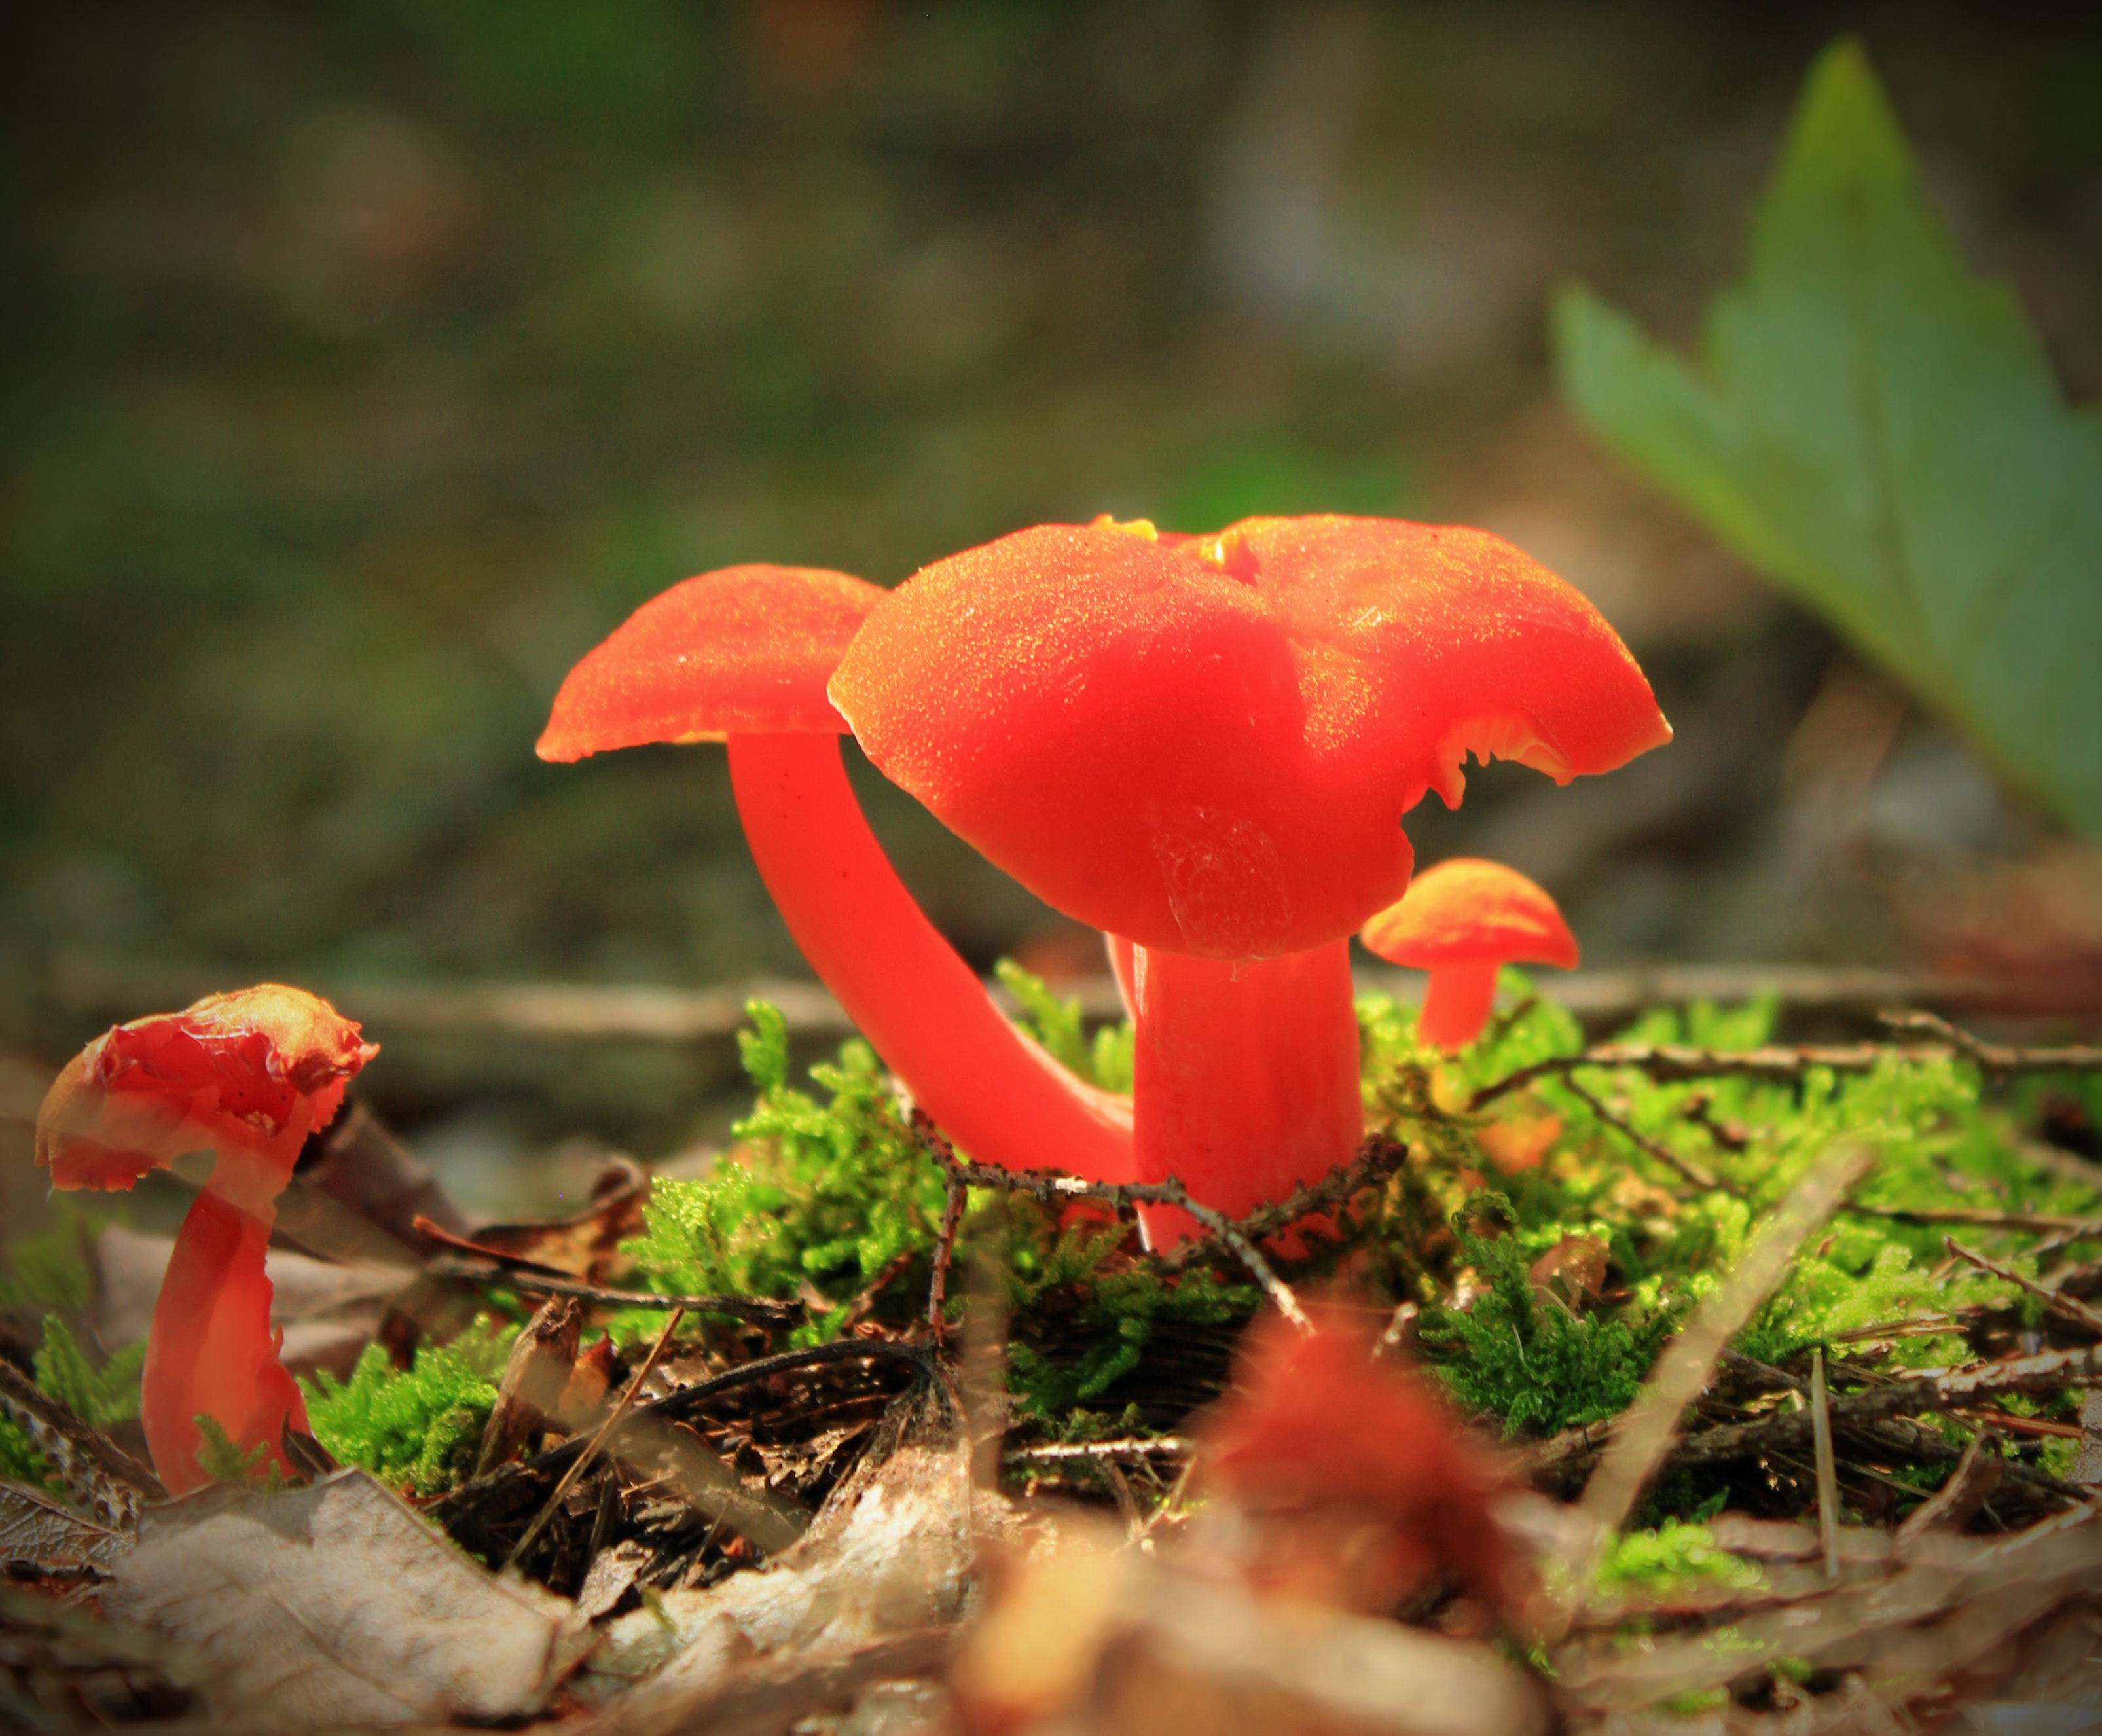
nature, plant, leaf, flower, summer, red, autumn, mushroom, flora, fungus, cc0, publicdomain, fungi, mushrooms, tiadaghtonstateforest, pennsylvaniawilds, tiogacounty, lycomingcounty, pennsylvania, agaric, macro photography, medicinal mushroom